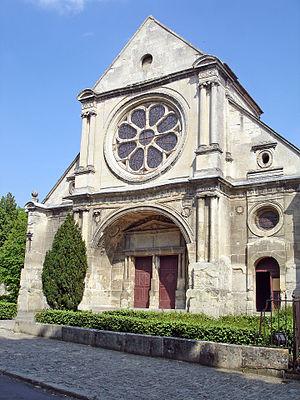
Façade de l'église Saint-Côme-Saint-Damien de Luzarches, Val-d'Oise, France.
L'église Saint-Côme-Saint-Damien est une église catholique paroissiale située à Luzarches, dans le Val-d'Oise en France, dédiée à Saint Côme et Saint Damien, saints patrons des médecins et des pharmaciens. Ses origines se perdent dans le temps, et l'église porte son vocable actuel au moins depuis le VIIIᵉ siècle. La partie la plus ancienne conservée est le chœur voûté en berceau à l'abside en cul-de-four, qui comporte des éléments de la fin du XIᵉ siècle. Seulement une quarantaine d'années plus tard, le clocher et une absidiole sont bâtis au nord du chœur. Alors que l'extérieur porte tous les caractéristiques de l'architecture romane, les voûtes d'ogives et l'emploi de l'arc brisé à l'intérieur préfigurent l'architecture gothique. Si les absides en cul-de-four sont d'une grande rareté dans la région, les églises à posséder une telle abside et une absidiole à la fois sont encore plus rares. La chapelle de la Vierge au sud contraste fortement avec l'ensemble roman par sa luminosité et la légèreté de son architecture gothique rayonnante parvenue à l'apogée.